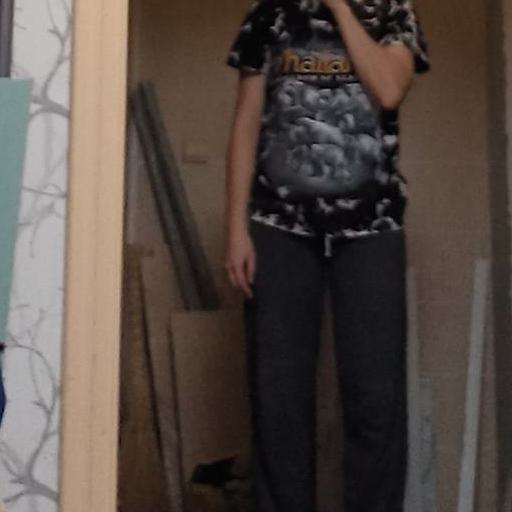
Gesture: no_gesture